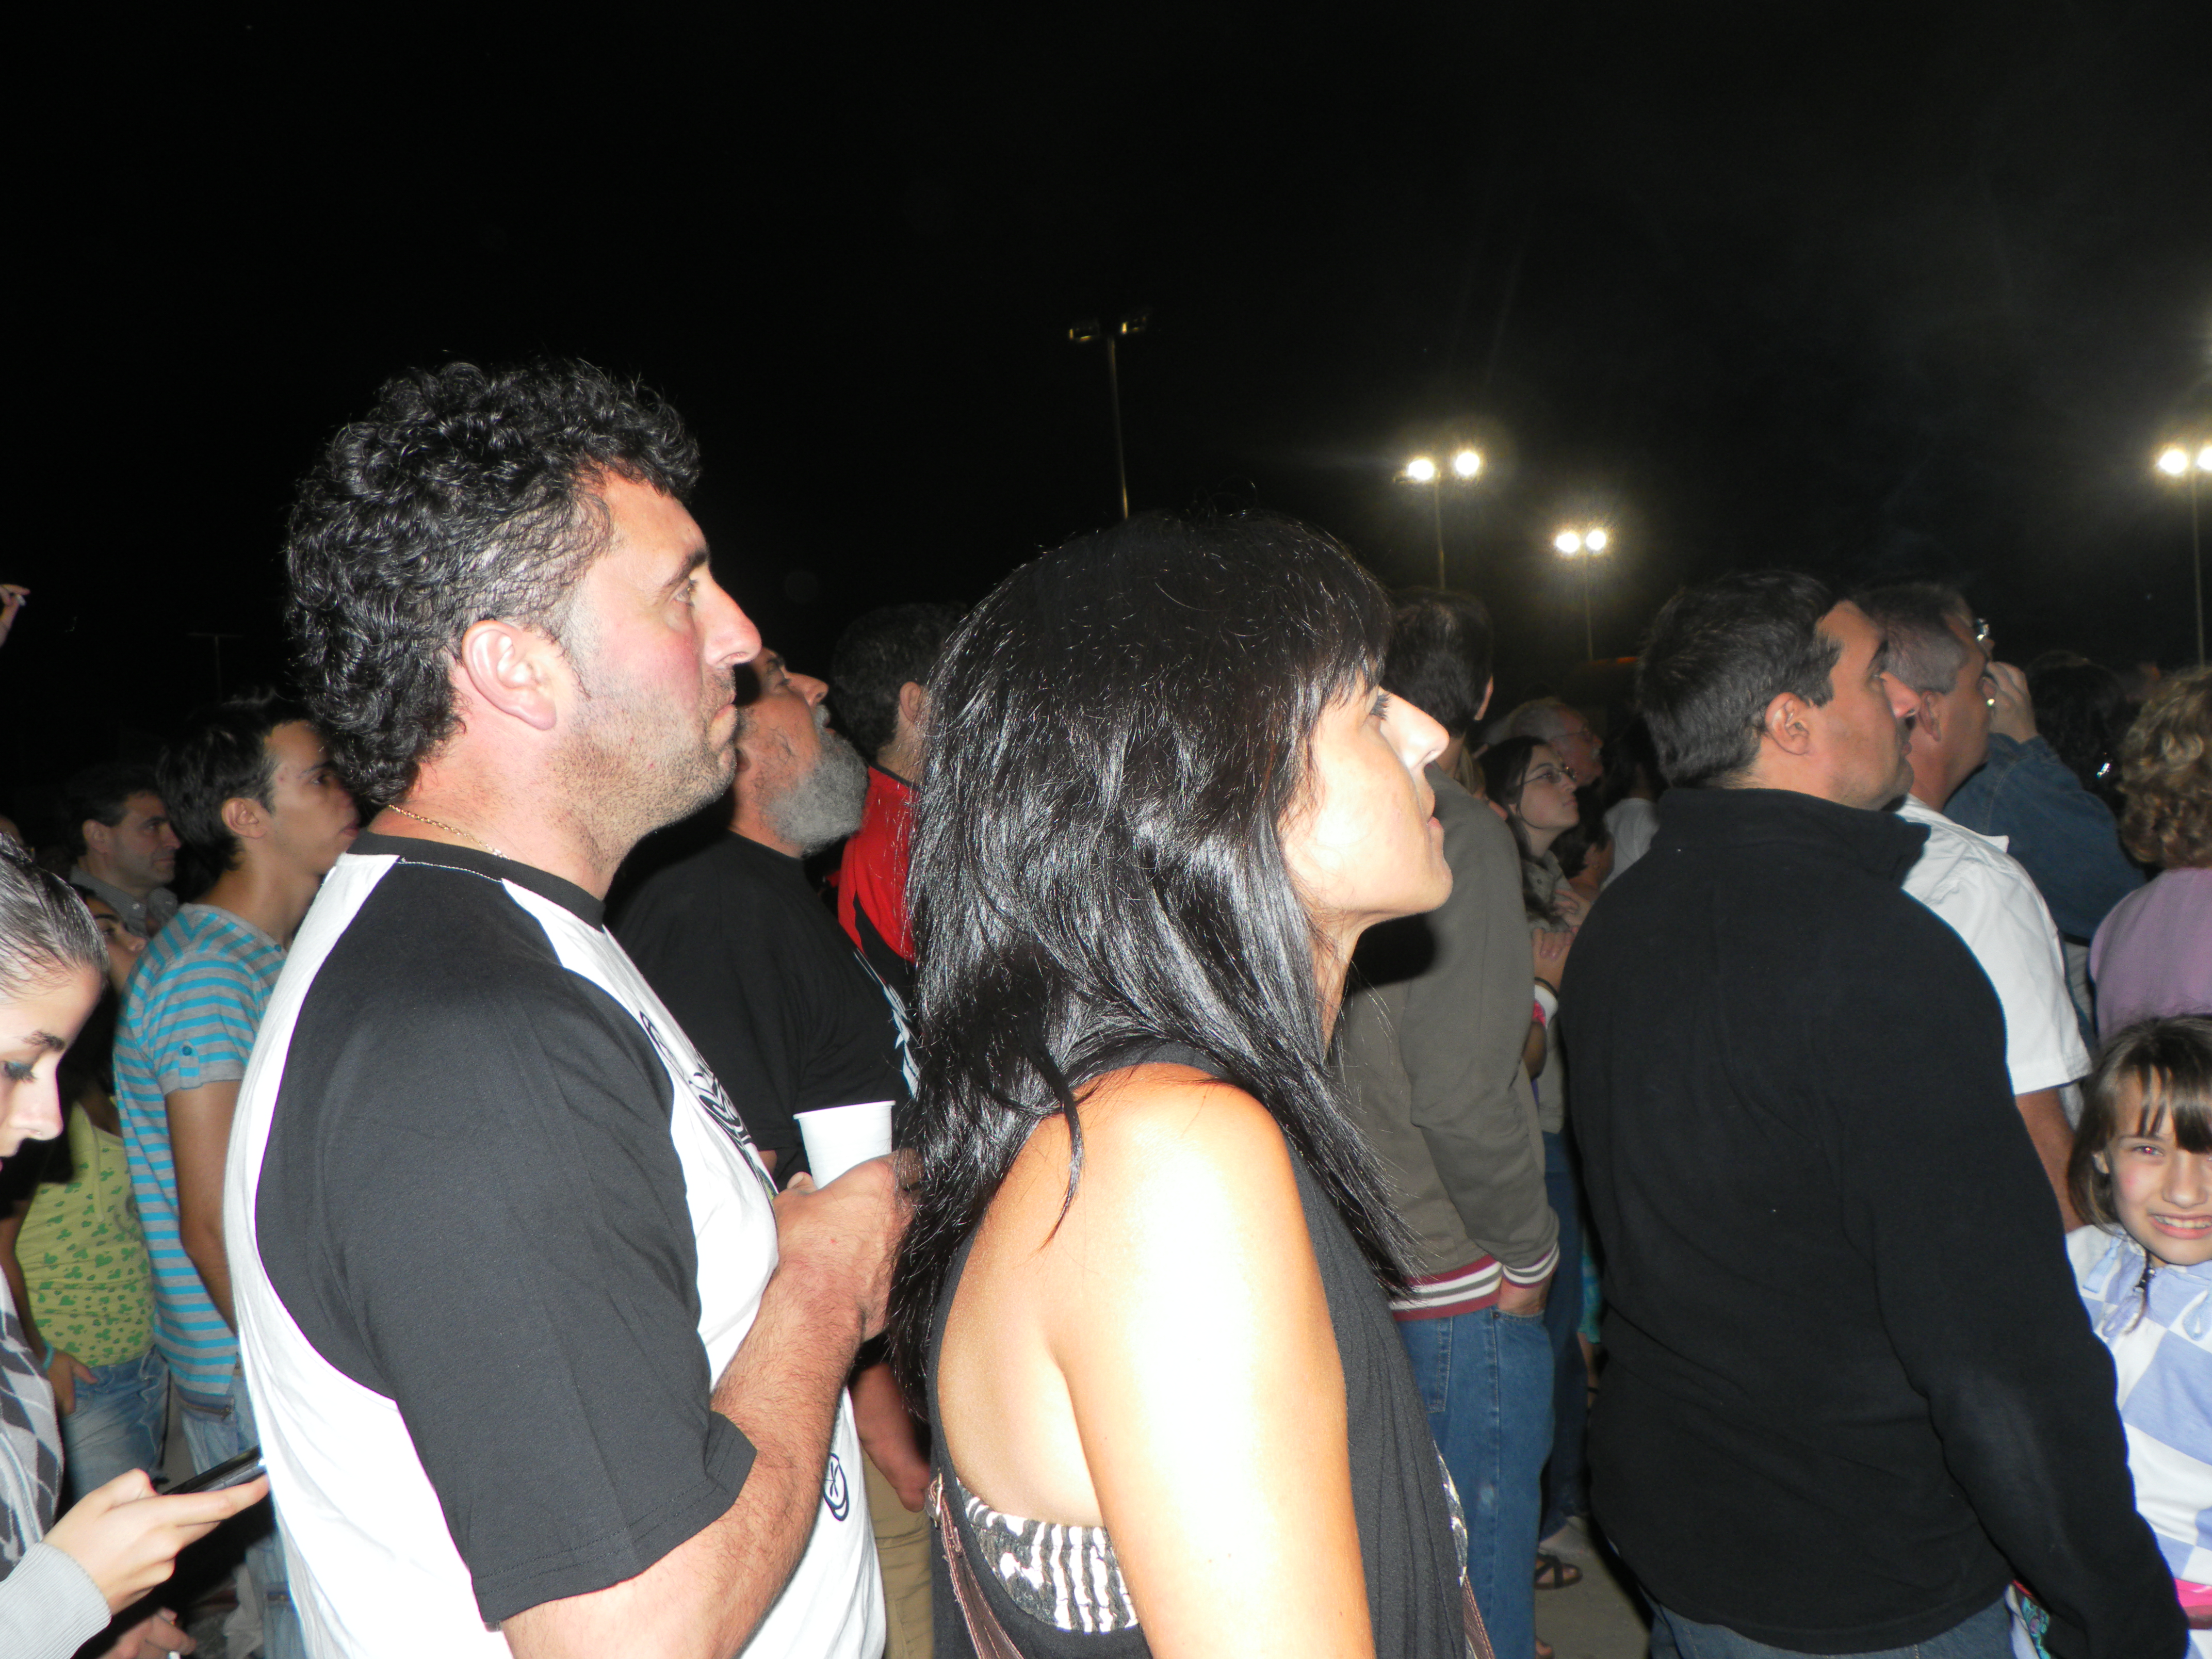
crowd, audience, nightclub, ggl1, interaction